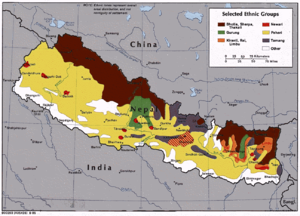
Les Gurung, aussi appelés Tamu, sont une ethnie tibéto-birmane himalayenne vivant principalement dans la région de Pokhara au Népal. On en recense environ 500 000. Ils sont originairement des paysans de montagne.